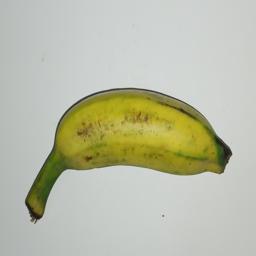
Ripeness: Semi-ripe